Common chiffchaff

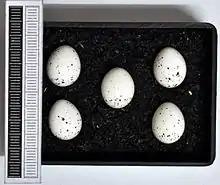
Eggs, Collection Museum Wiesbaden, Germany

The male common chiffchaff returns to its breeding territory two or three weeks before the female and immediately starts singing to establish ownership and attract a female. When a female is located, the male will use a slow butterfly-like flight as part of the courtship ritual, but once a pair-bond has been established, other females will be driven from the territory. The male has little involvement in the nesting process other than defending the territory. The female's nest is built on or near the ground in a concealed site in brambles, nettles or other dense low vegetation. The domed nest has a side entrance, and is constructed from coarse plant material such as dead leaves and grass, with finer material used on the interior before the addition of a lining of feathers. The typical nest is high and across.